You Laugh

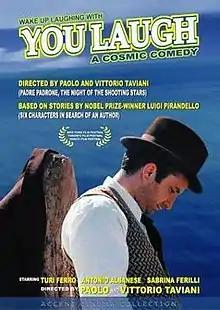

Tu ridi (internationally released as You Laugh, "Two Kidnappings" and "Kaos II") is a 1998 Italian drama film. It is the second film adaptation based on short stories by Luigi Pirandello after Kaos directed by Paolo and Vittorio Taviani.